Answer in natural language. Considering the relative positions, where is sixdrawer dresser in gray with respect to white color dining table? Choose between the following options: below or above
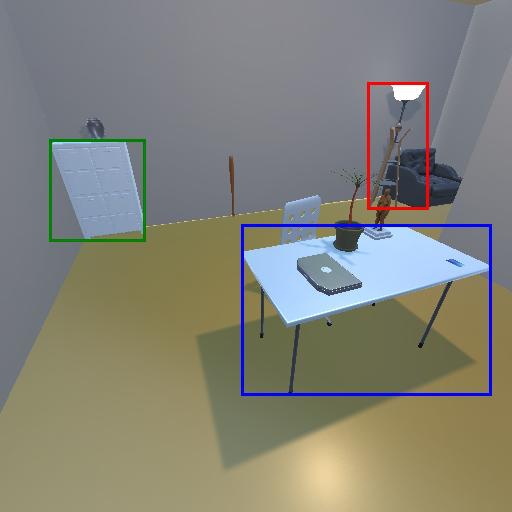
<answer>above</answer>